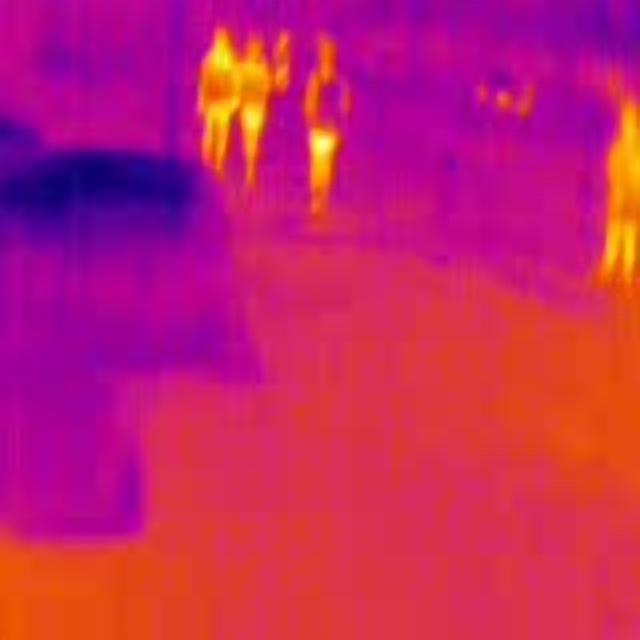
Detected objects:
label: person
label: person
label: person
label: person